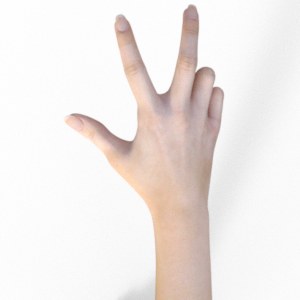
Label: scissors